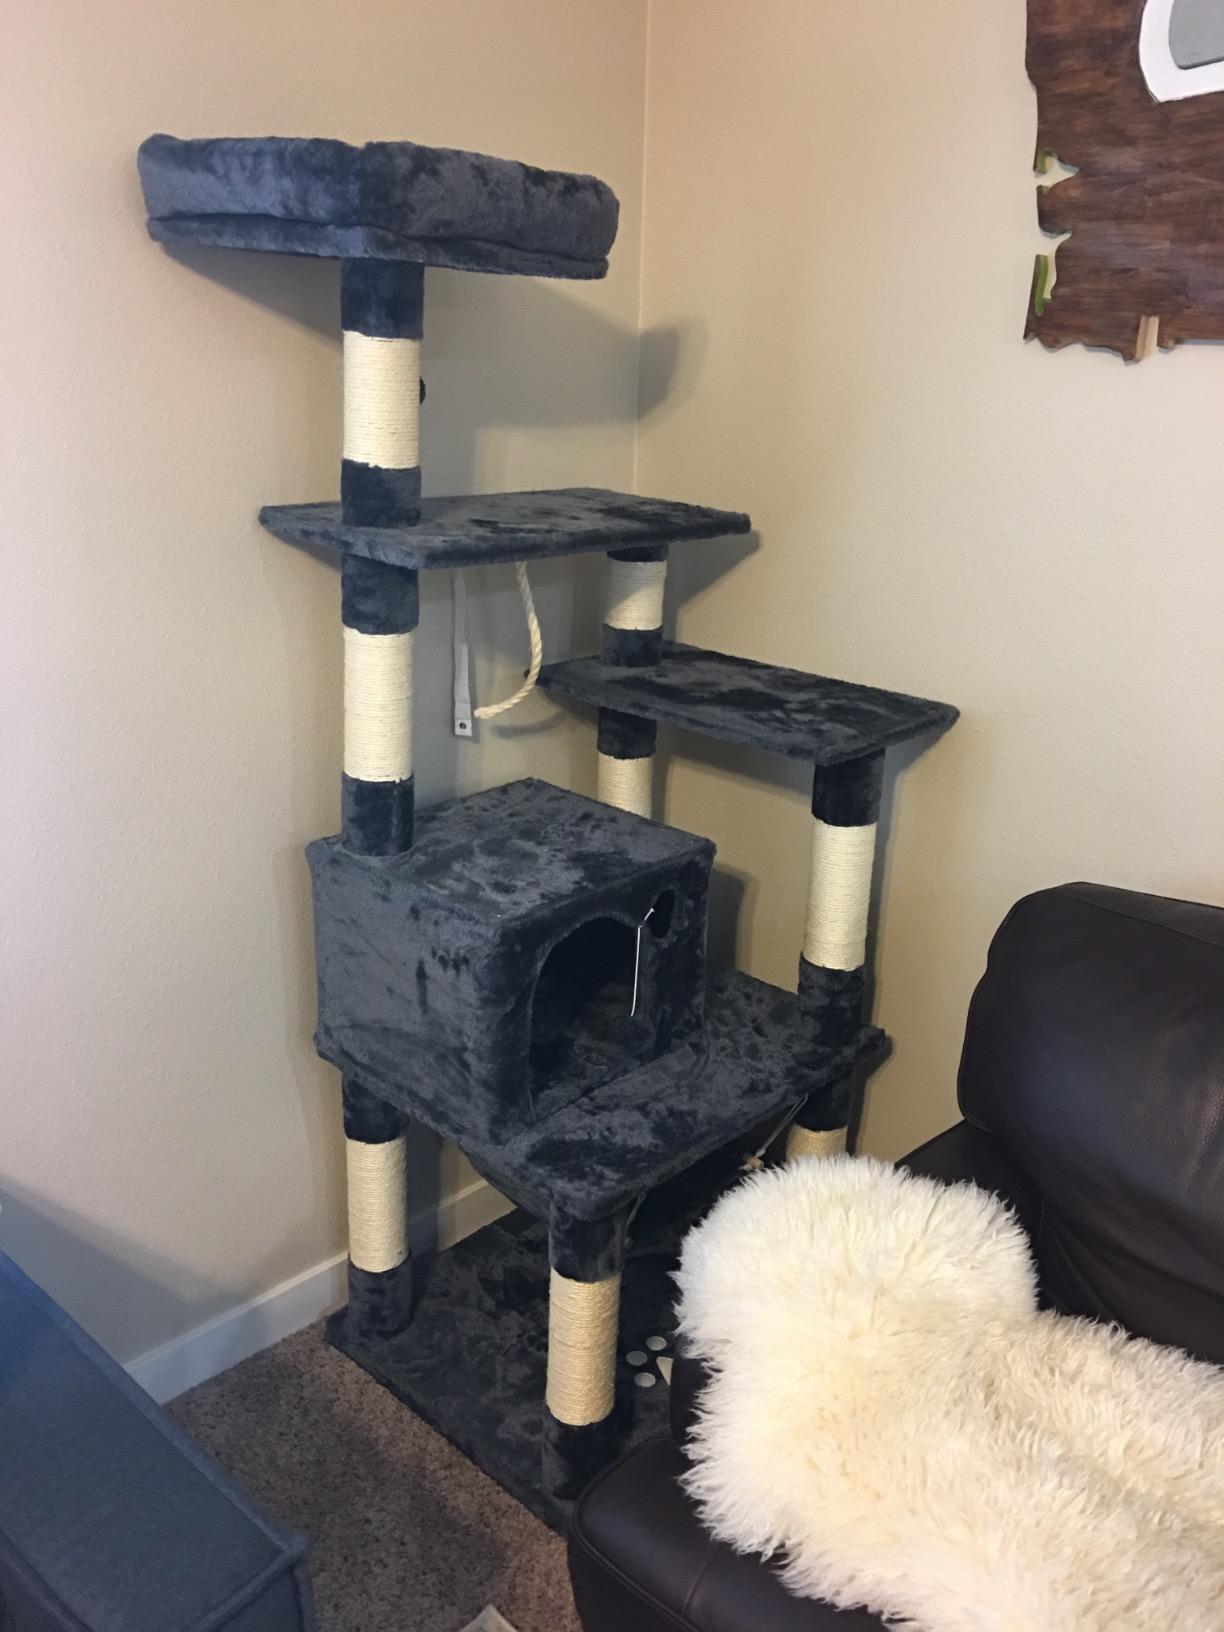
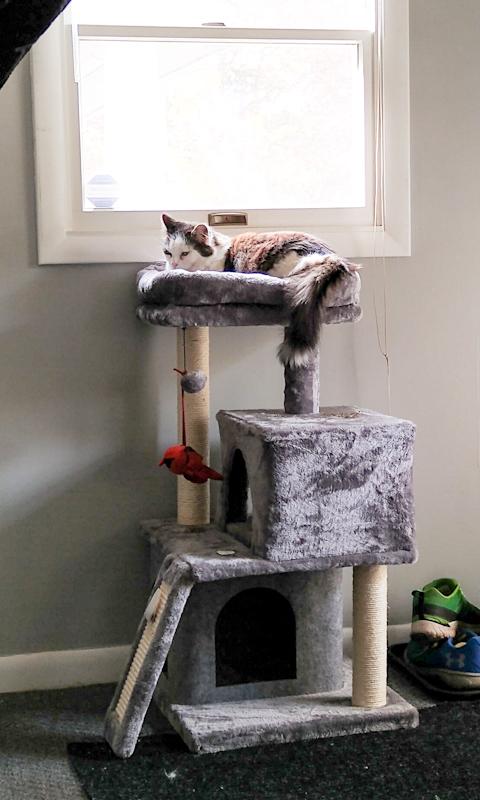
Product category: items_cat tree
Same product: no